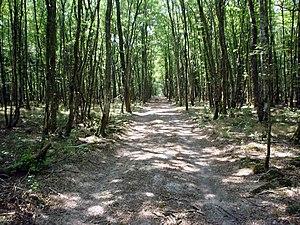
La forêt d'Orléans est une forêt partiellement domaniale et une région naturelle française située dans le département du Loiret en région Centre-Val de Loire.
Saran est une commune française située dans le département du Loiret, en région Centre-Val de Loire.